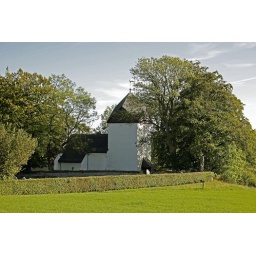
The little church on the hill (St. Agatha) has been built in 1494.